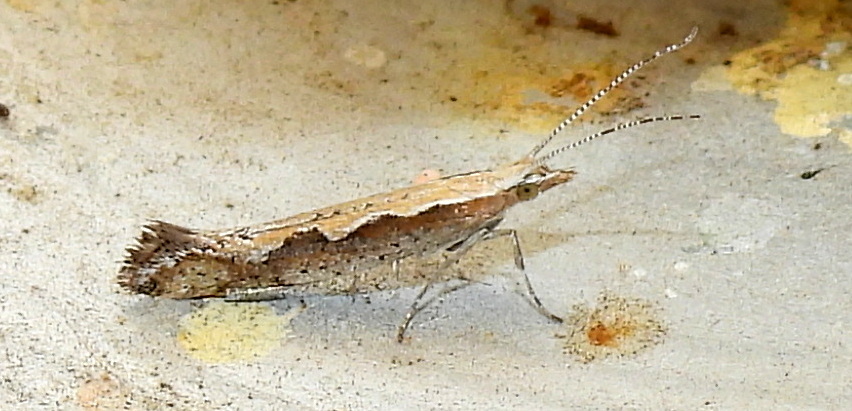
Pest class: diamondback_moth